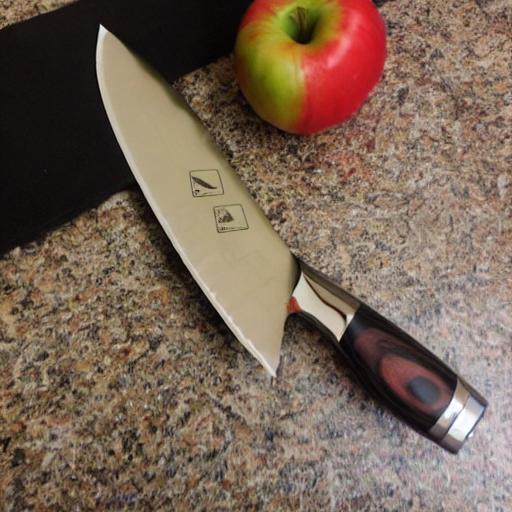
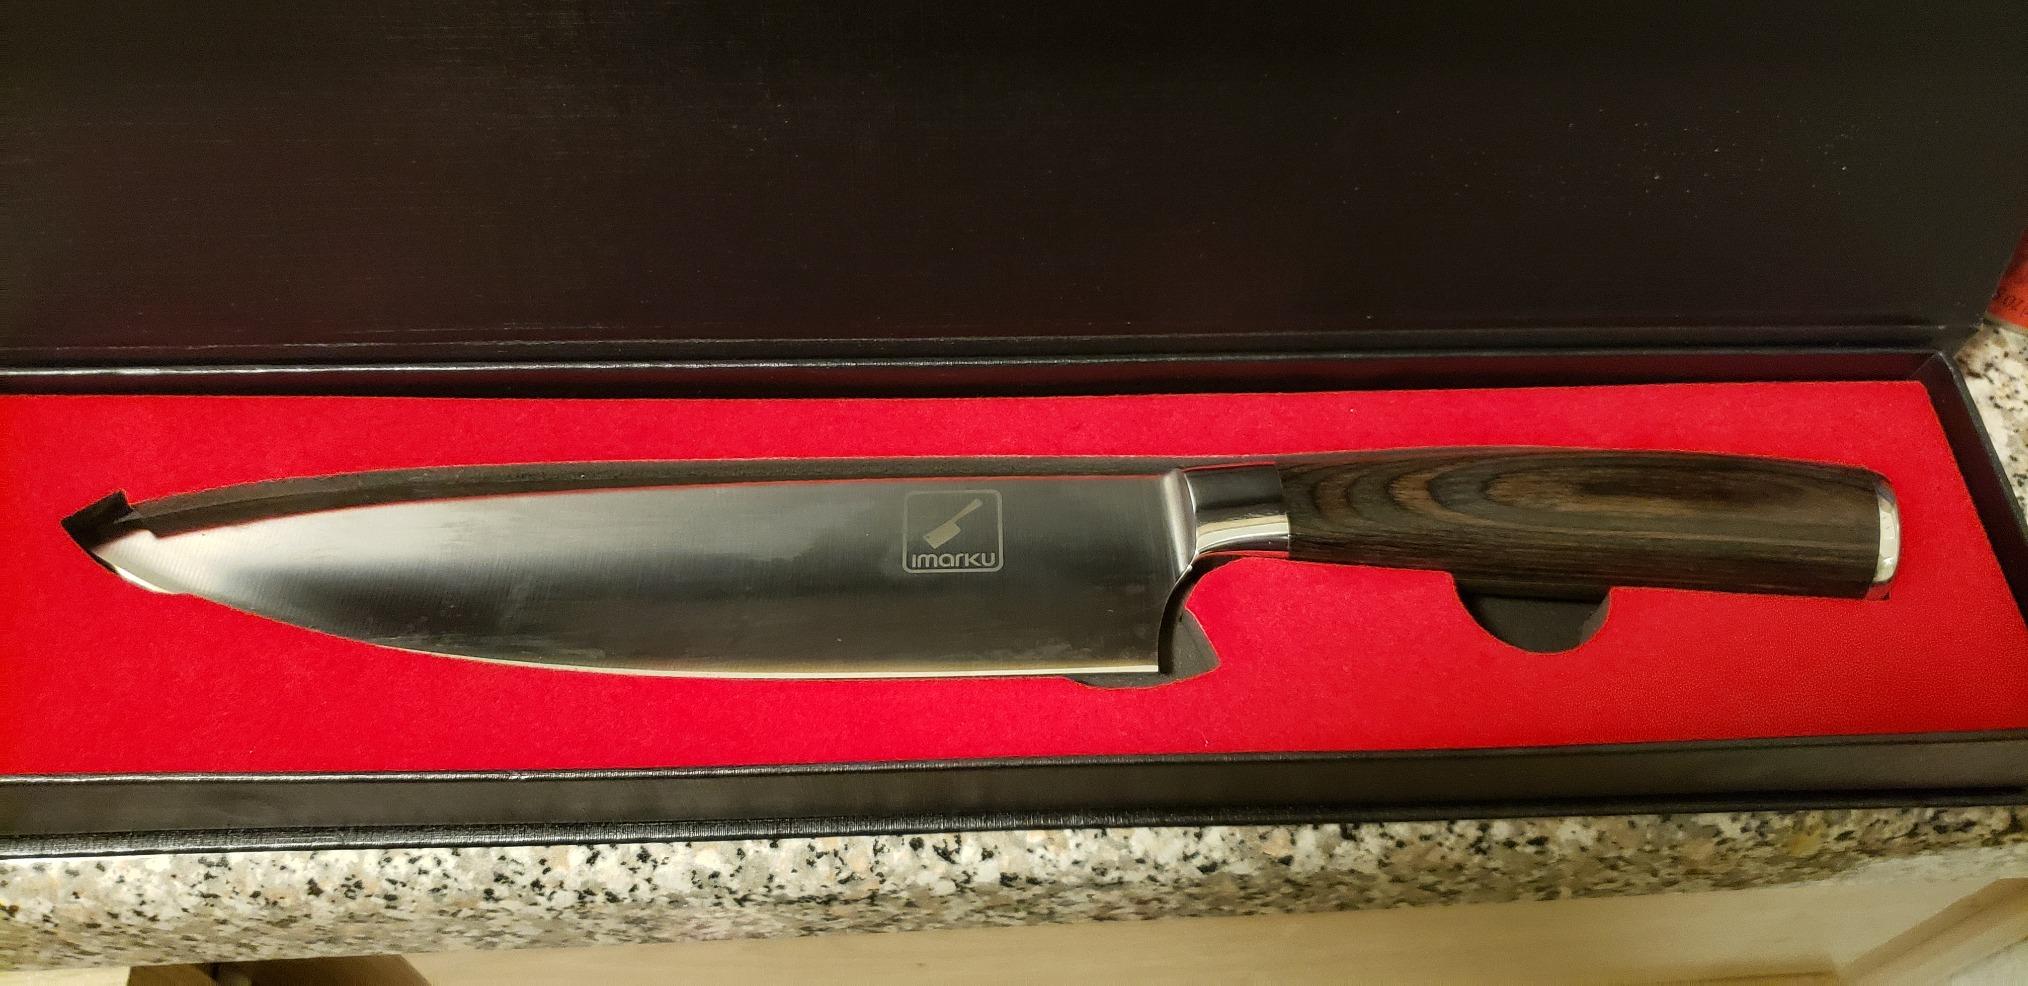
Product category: items_knife
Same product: no